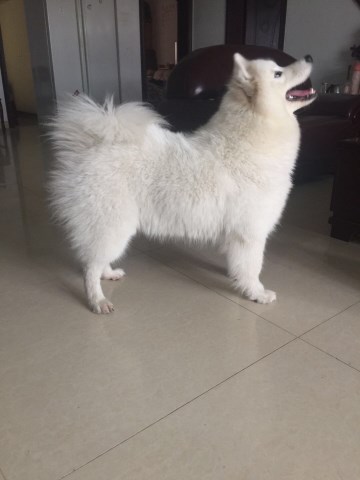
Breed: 2192-n000088-Samoyed